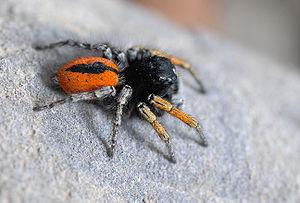
Philaeus chrysops est une espèce d'araignées aranéomorphes de la famille des Salticidae.